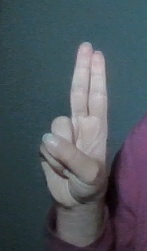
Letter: taa